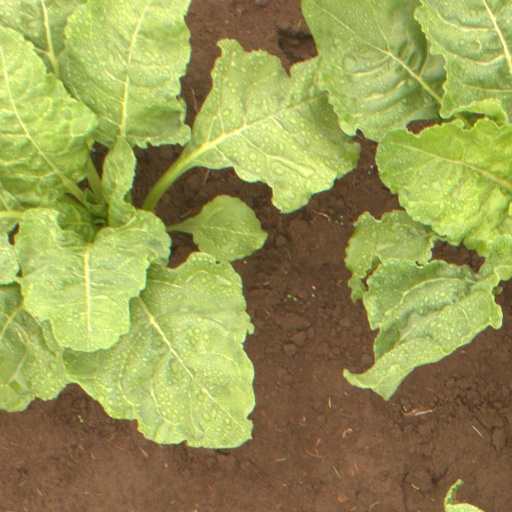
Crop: sugar beet